Iranian cuisine

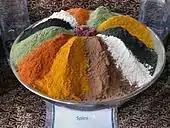
A spice bowl in a shop at the Vakil Bazaar of Shiraz

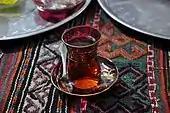
A cup of Iranian tea, served in Tehran

"Advieh" or "chāshni" refers to a wide variety of pungent vegetables and dried fruits that are used in Iranian cuisine to flavor food.